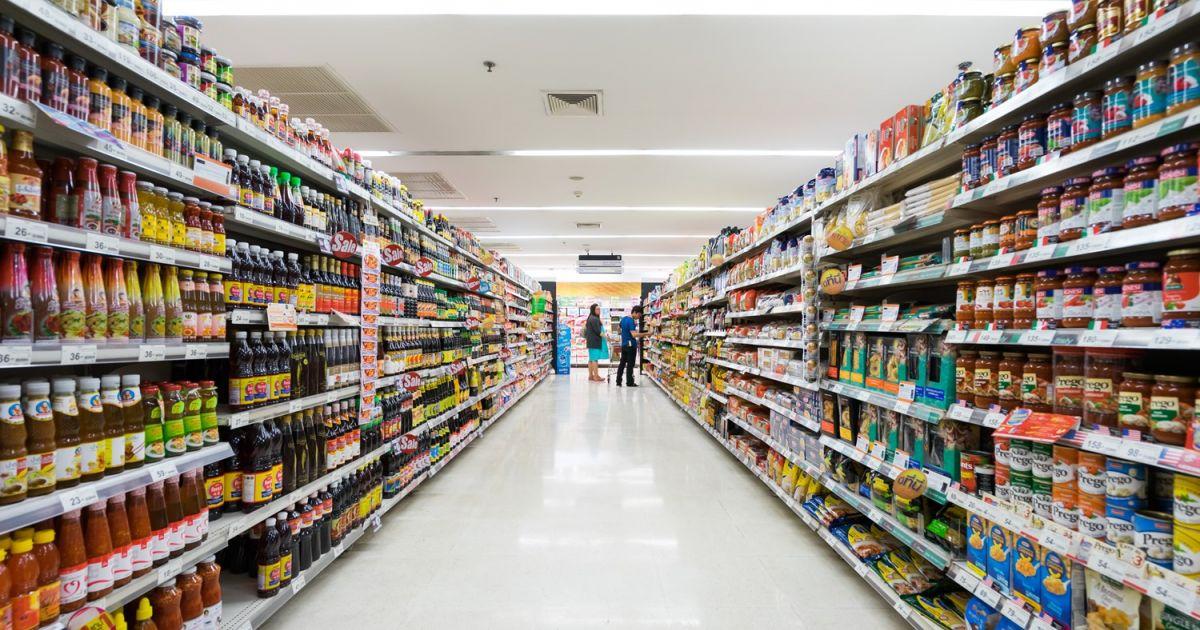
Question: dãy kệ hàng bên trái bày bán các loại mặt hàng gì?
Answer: sốt và nước chấm các loại